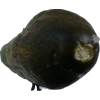
Label: cucumber